Adam Mickiewicz

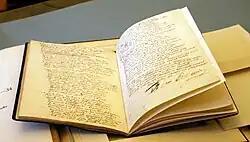
Manuscript of "Pan Tadeusz", bearing "(bottom right)" his autograph signature

In the winter of 1849 Mickiewicz founded a French-language newspaper, "La Tribune des Peuples" ("The Peoples' Tribune"), supported by a wealthy Polish émigré activist, . Mickiewicz wrote over 70 articles for the "Tribune" during its short existence: it came out between 15 March and 10 November 1849, when the authorities shut it down. His articles supported democracy and socialism and many ideals of the French Revolution and of the Napoleonic era, though he held few illusions regarding the idealism of the House of Bonaparte. He supported the restoration of the French Empire in 1851. In April 1852 he lost his post at the Collège de France, which he had been allowed to keep up to that point (though without the right to lecture). On 31 October 1852 he was hired as a librarian at the Bibliothèque de l'Arsenal. There he was visited by another Polish poet, Cyprian Norwid, who wrote of the meeting in his work ""; and there Mickiewicz's wife Celina died.